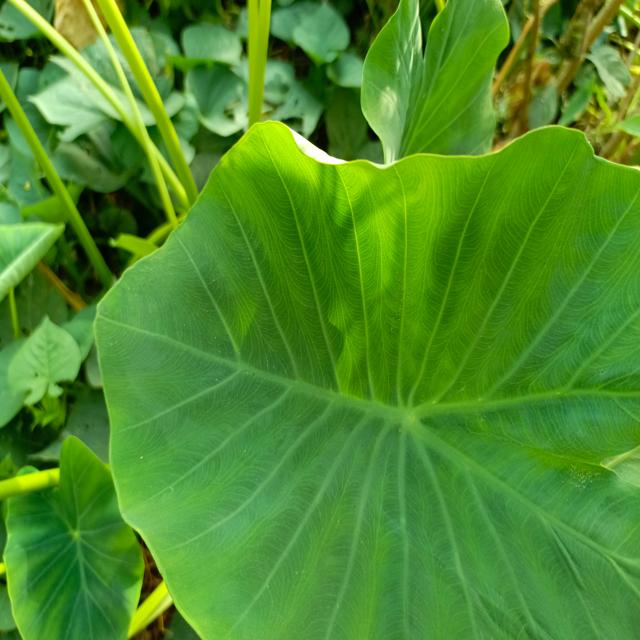
Label: Healthy